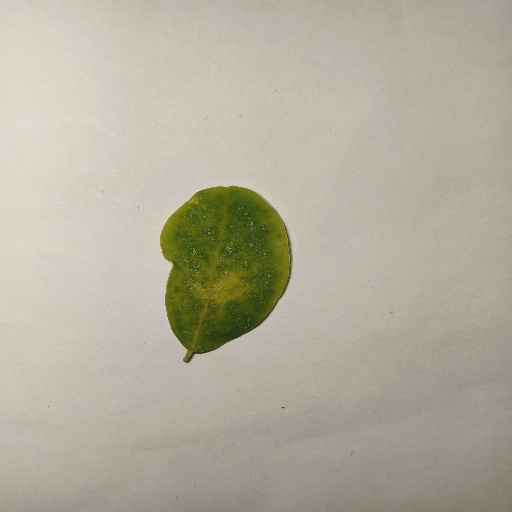
Species: Sojina
Leaf condition: Yellow Leaf